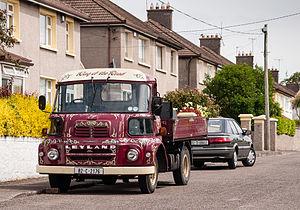
Leyland est un constructeur automobile anglais, spécialisé dans la production de camions semi-remorques et d'autobus, mais également de chars d'assaut comme le Chieftain. Il a longtemps fabriqué la Mini. En 2009, la division utilitaire, Leyland Trucks Leyland Trucks a été reprise par le groupe américain Paccar.